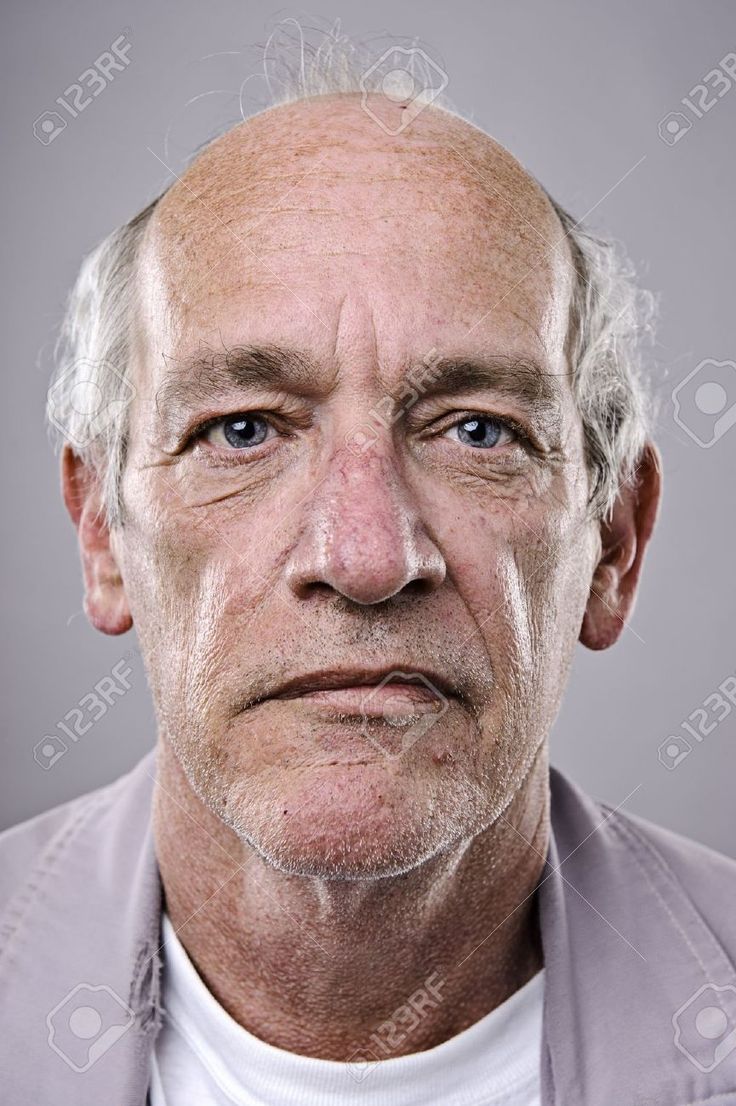
Label: Colored